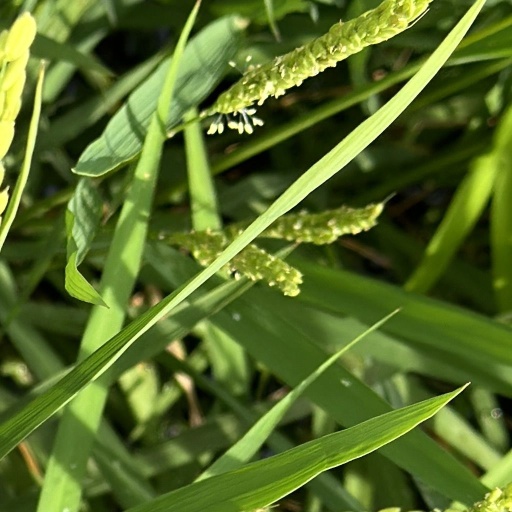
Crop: rice